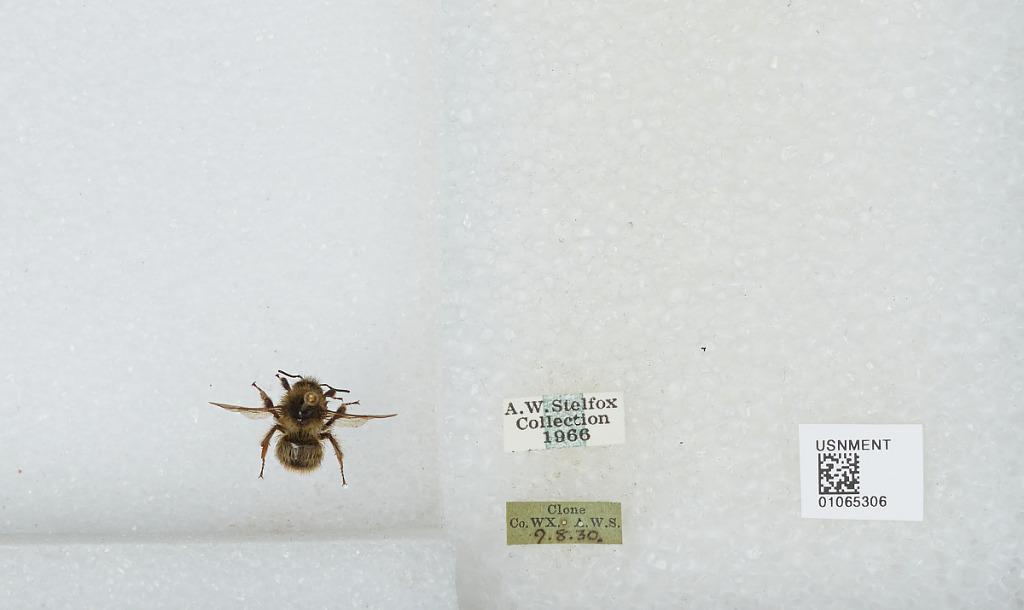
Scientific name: Bombus sp.
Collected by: A. Stelfox
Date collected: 1930-8-9
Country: Ireland
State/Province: Wexford
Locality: Clone
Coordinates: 52.6275, -6.6906